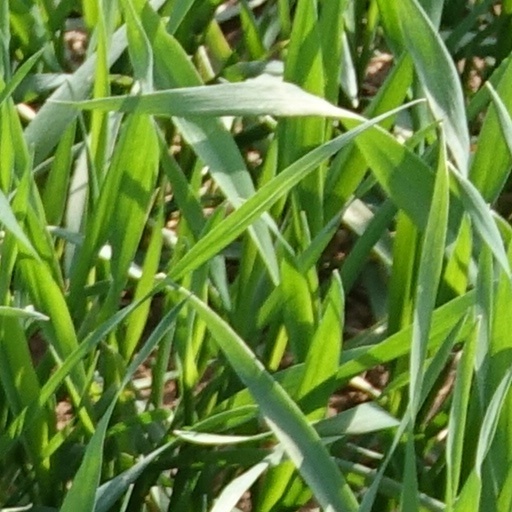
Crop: wheat